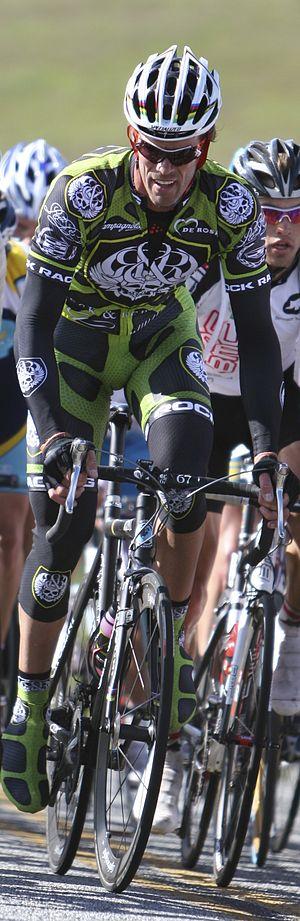
Rock Racing est une équipe cycliste américaine. Elle a été créée en 2007 par Michael Ball, fondateur et CEO de la société de conception de vêtements Rock & Republic, son principal sponsor. Elle a le statut d'équipe continentale jusqu'en 2009 et elle participe principalement aux compétitions de l'UCI America Tour. En mars 2010, faute de licence octroyée par l'UCI, elle devient une équipe amateur, puis disparaît à l'issue de la saison.